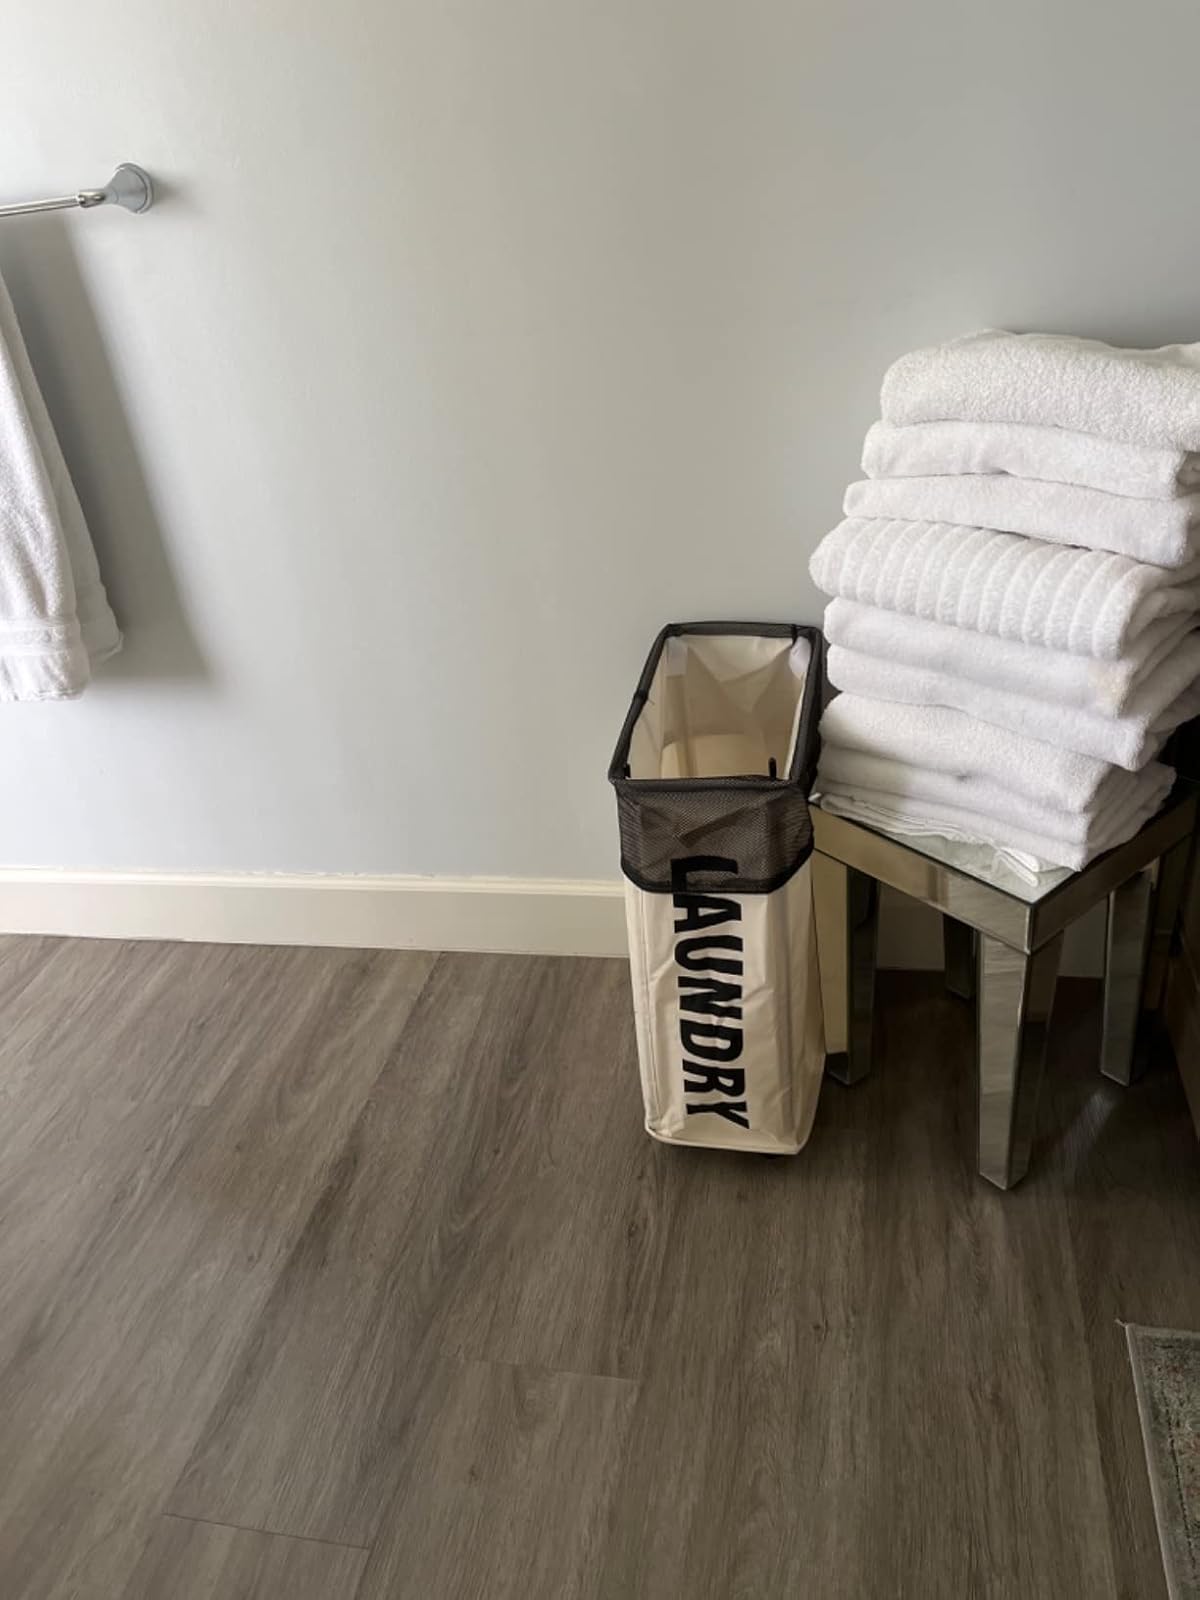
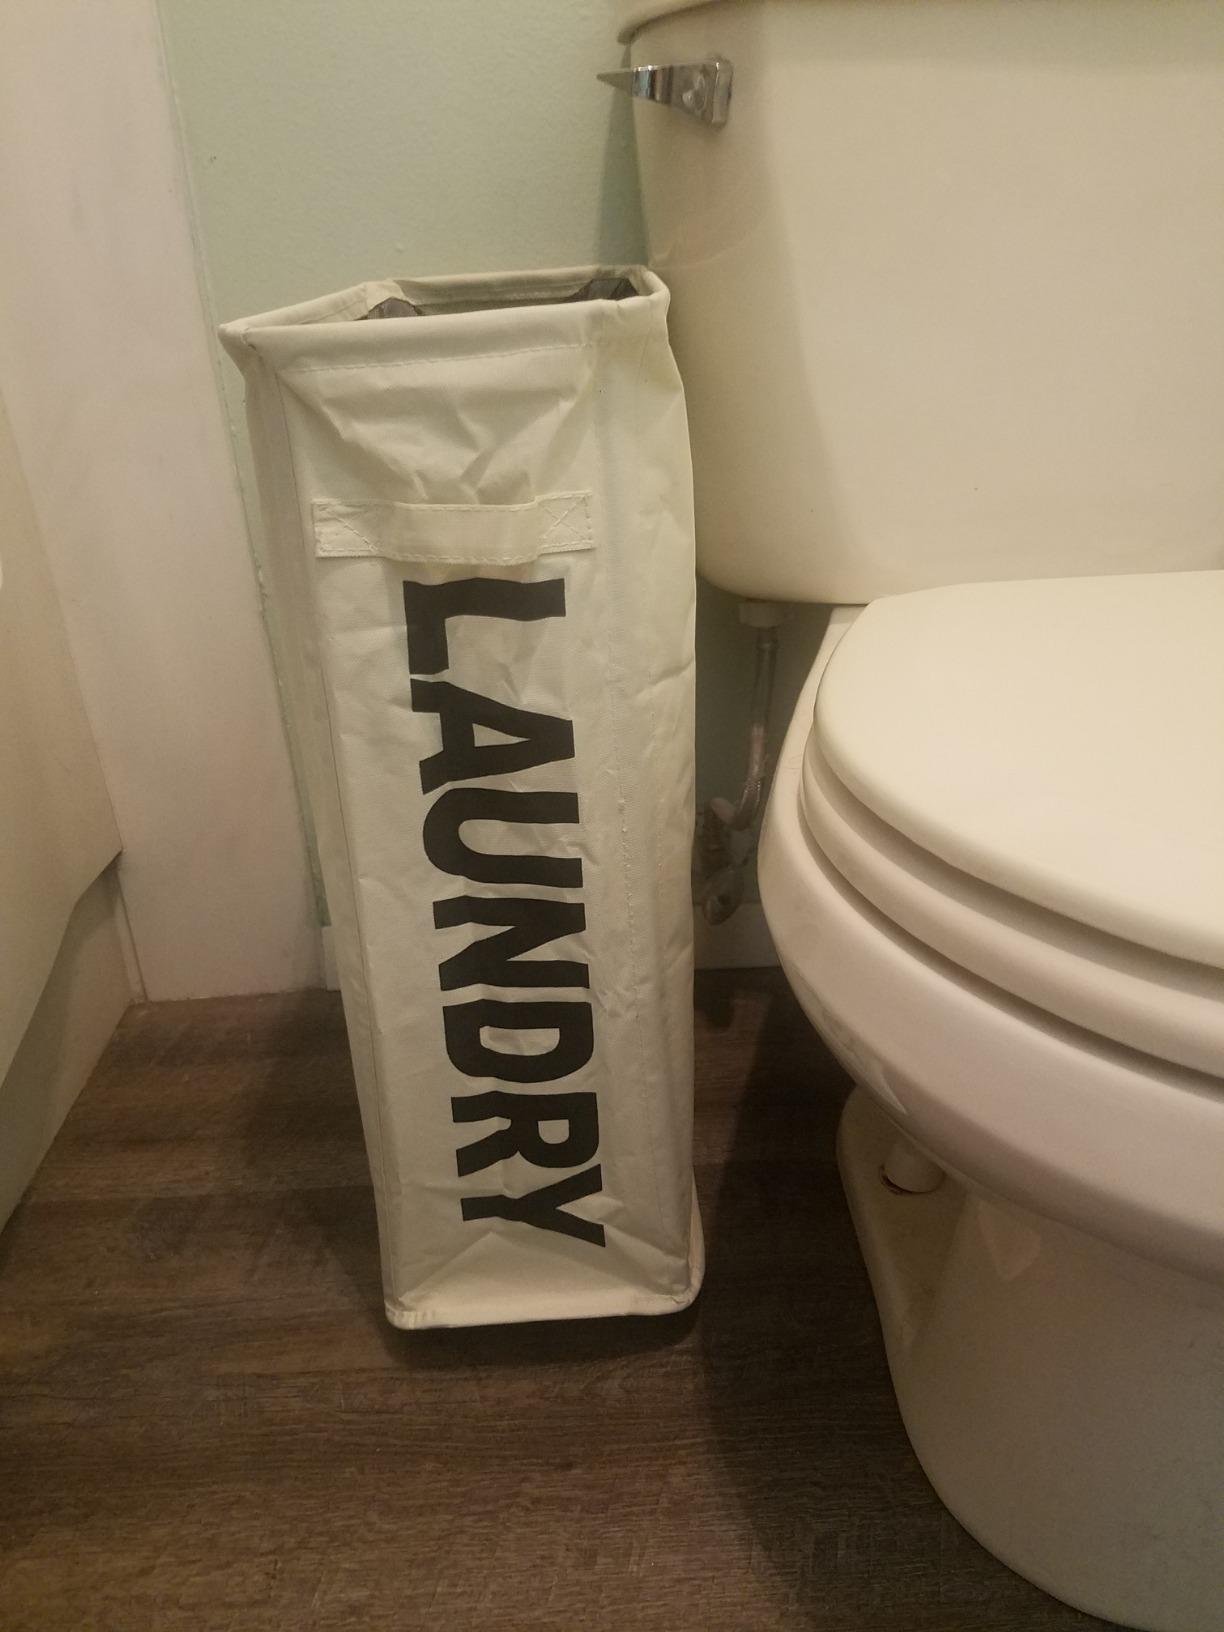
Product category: items_hamper
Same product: yes